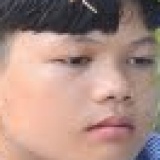
ca sĩ Leg